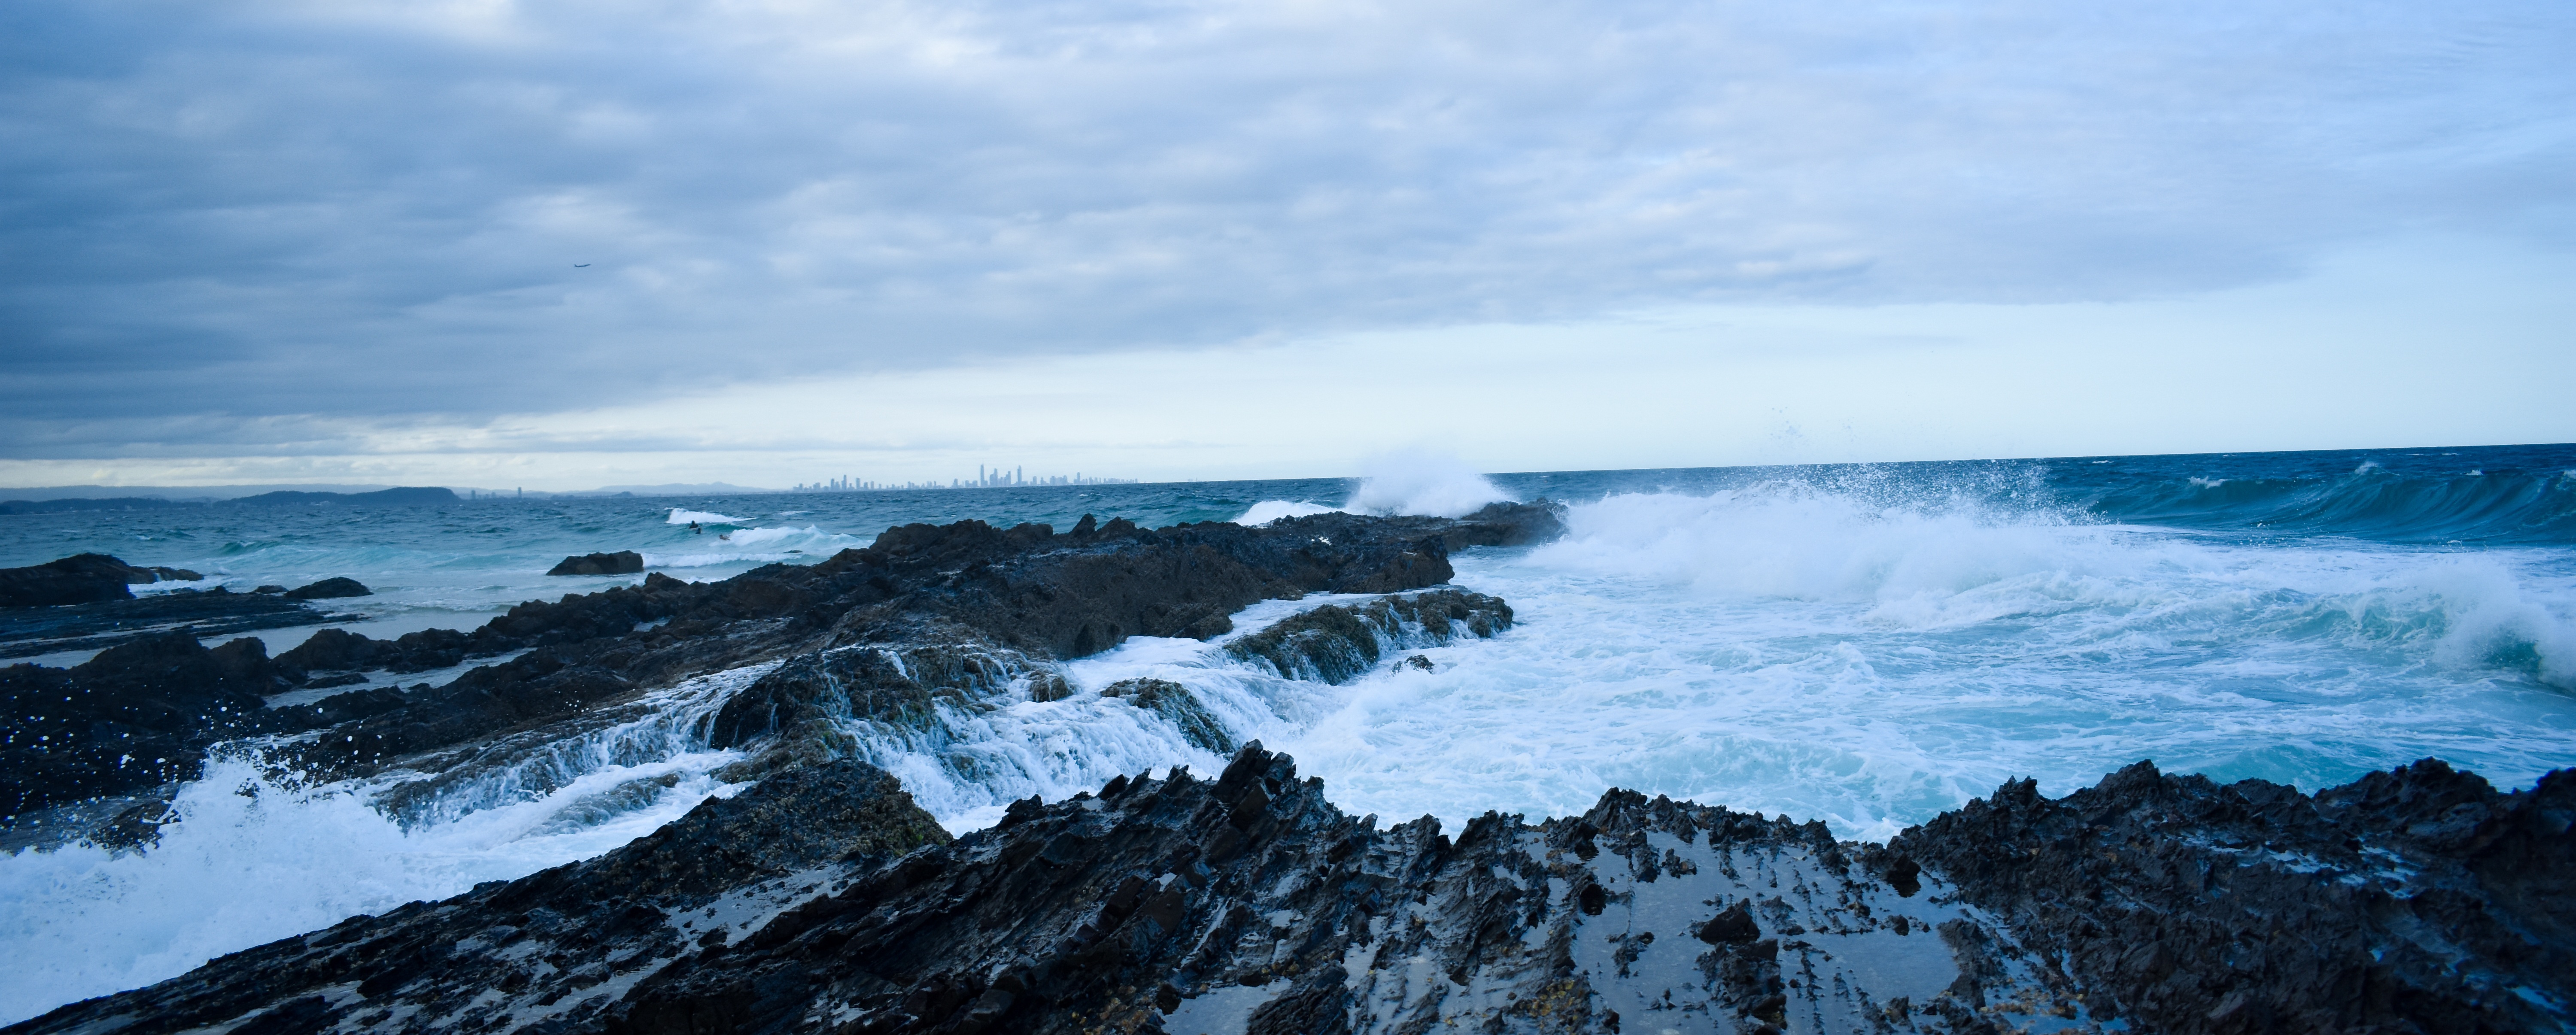
beach, landscape, sea, coast, water, nature, ocean, horizon, mountain, cloud, sky, shore, wave, mountain range, coastline, cliff, seascape, weather, blue, terrain, body of water, rocks, waves, cape, landform, atmospheric phenomenon, wind wave